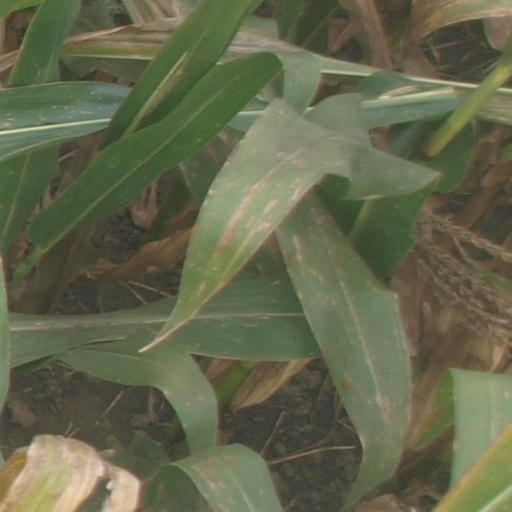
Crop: maize; corn